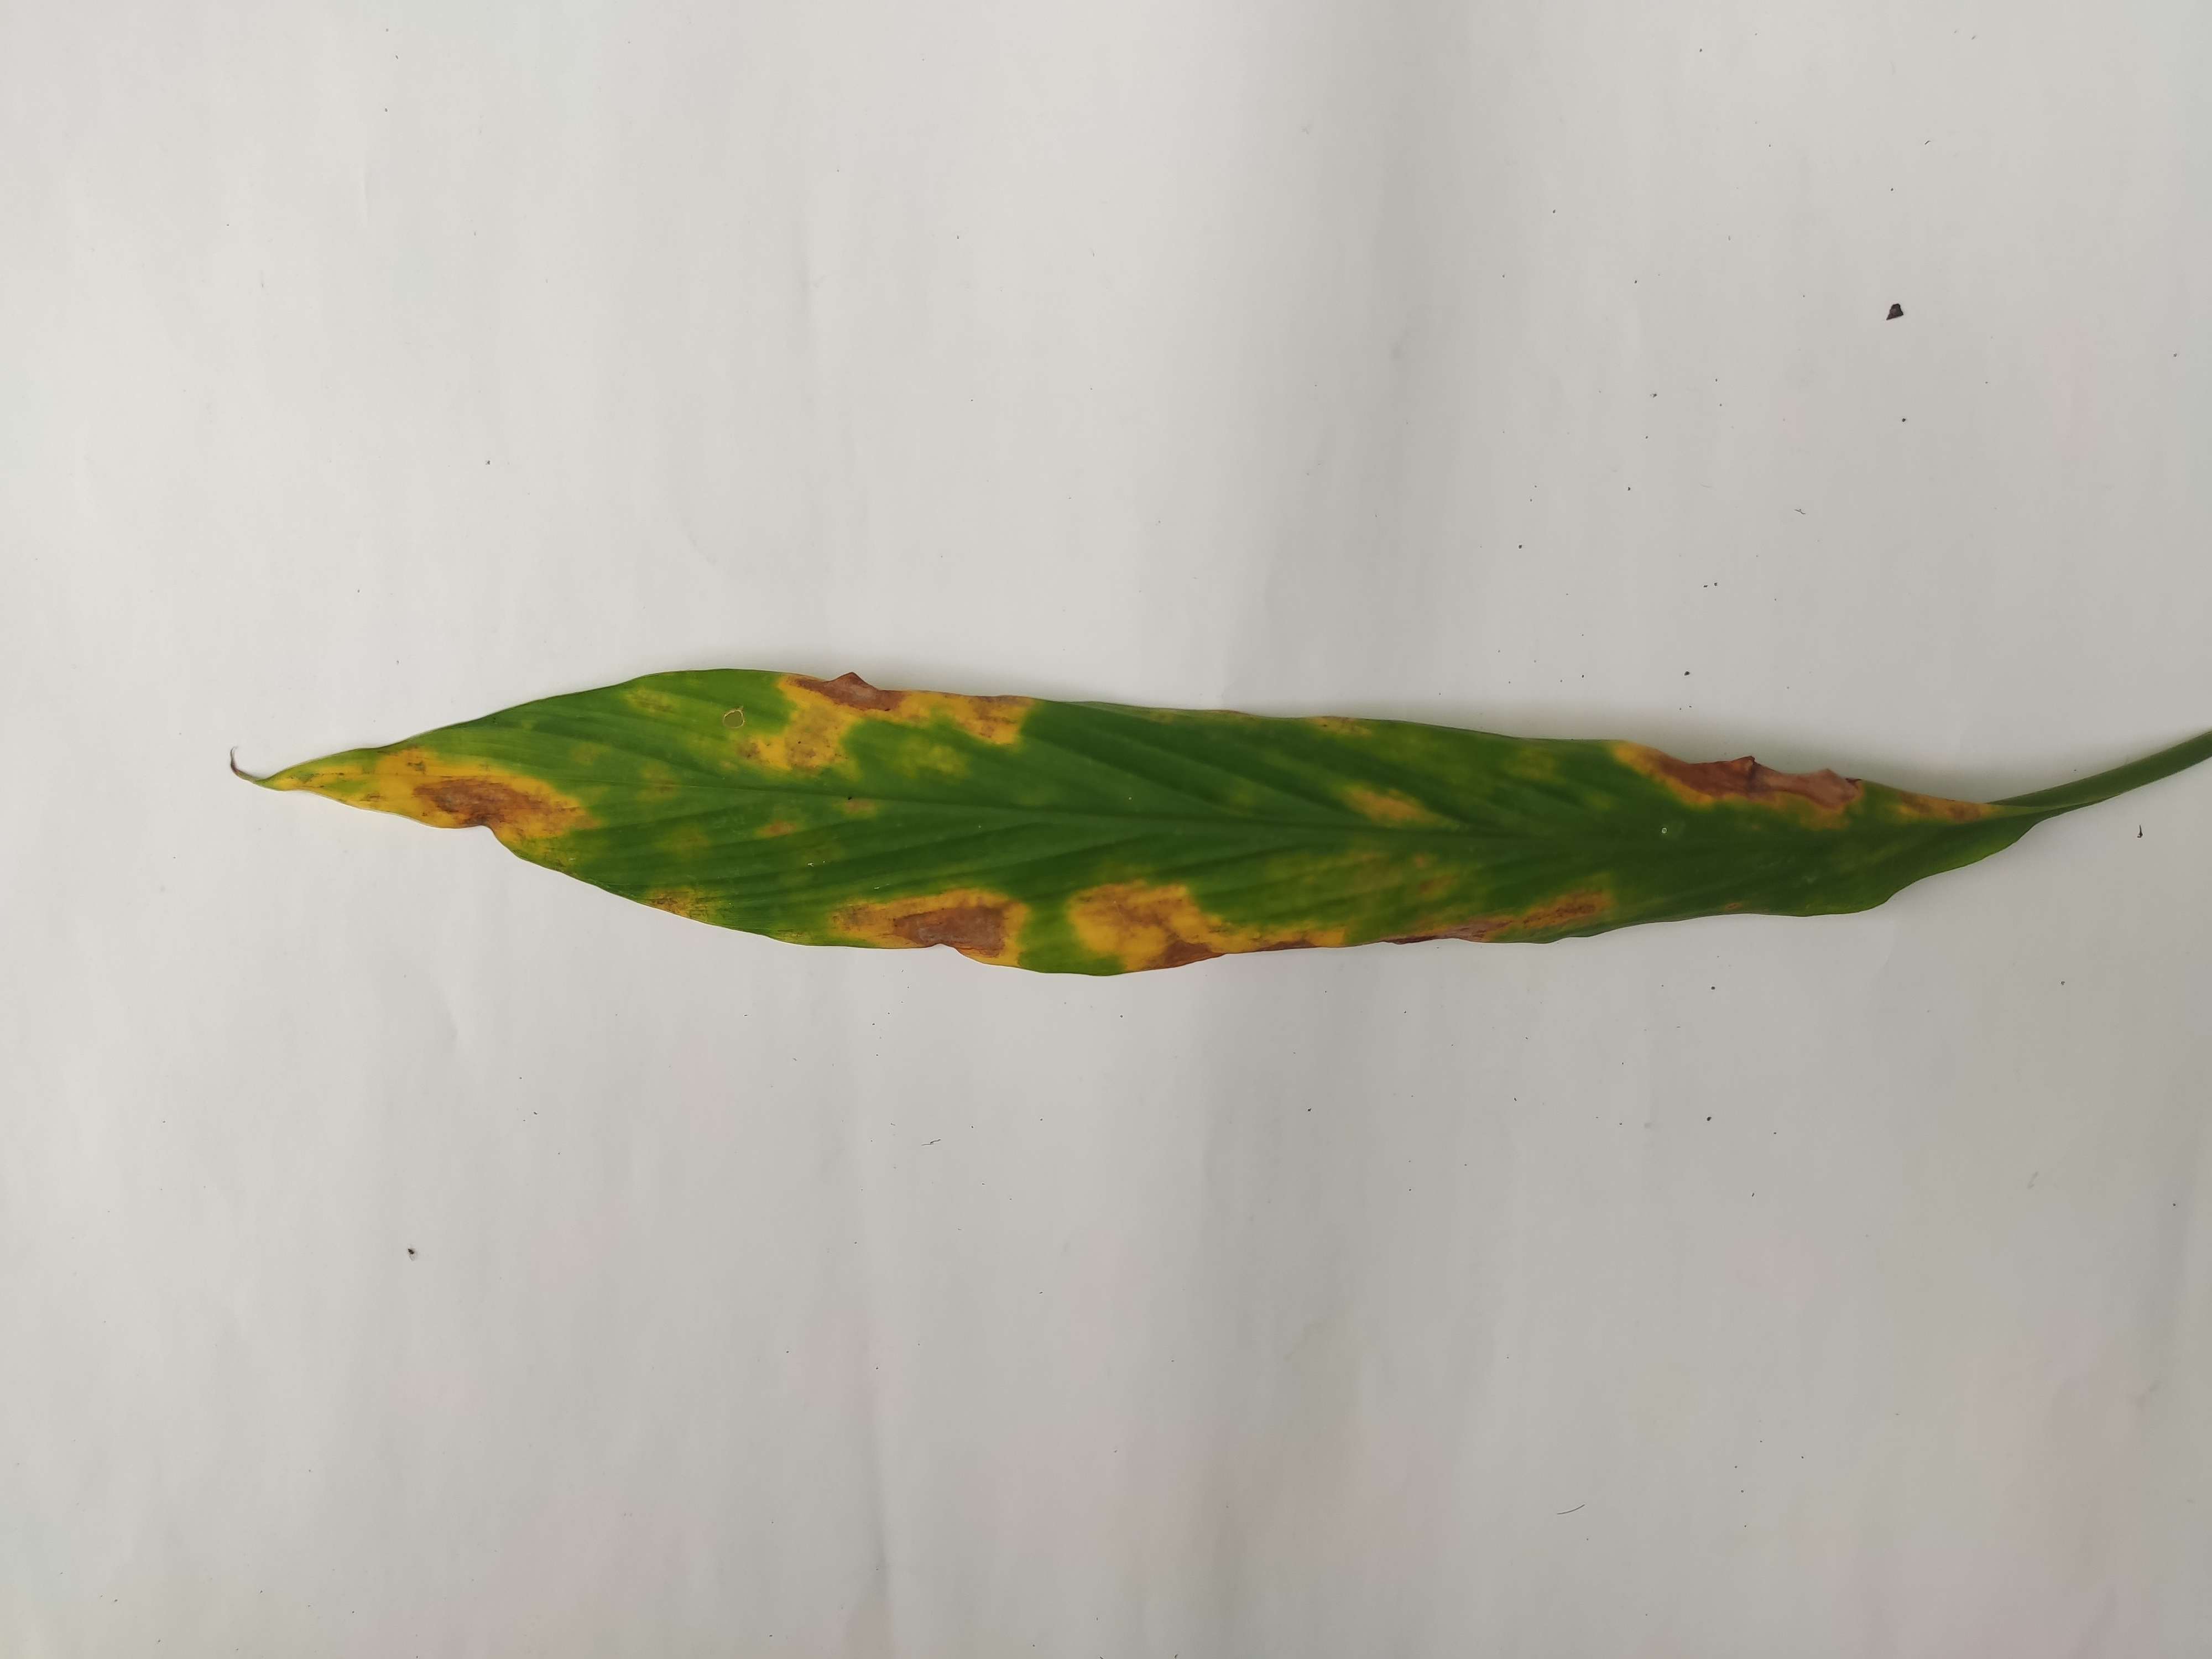
Label: Leaf_Spot